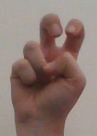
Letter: toot